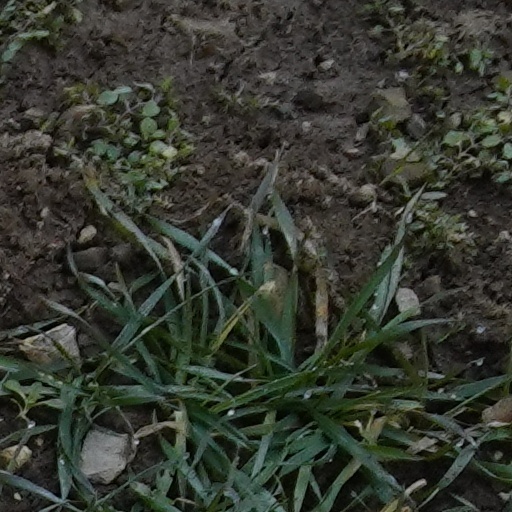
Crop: wheat